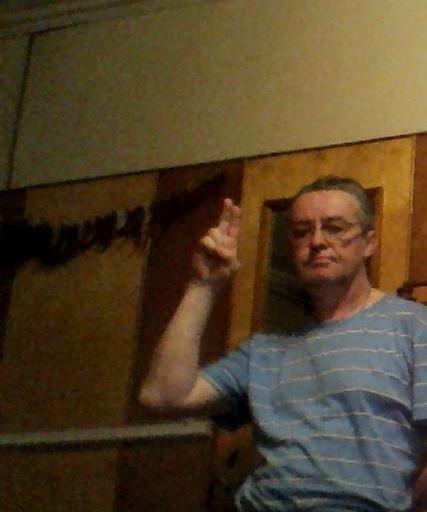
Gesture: two_up